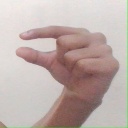
अक्षर: ग